China Railways SS6

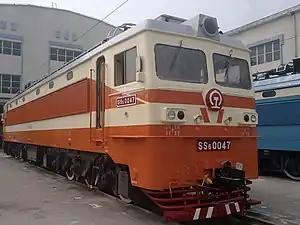
SS6-0047

The Shaoshan 6 is a type of electric locomotive used on the People's Republic of China's national railway system. This locomotive was the sixth Chinese electric main line locomotive, built by the Zhuzhou Electric Locomotive Works.